Macheng North railway station

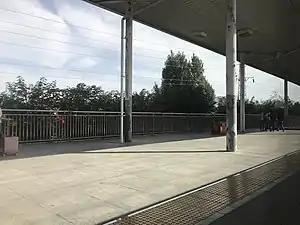

Macheng North railway station is a railway station in Macheng, Huanggang, Hubei, China.